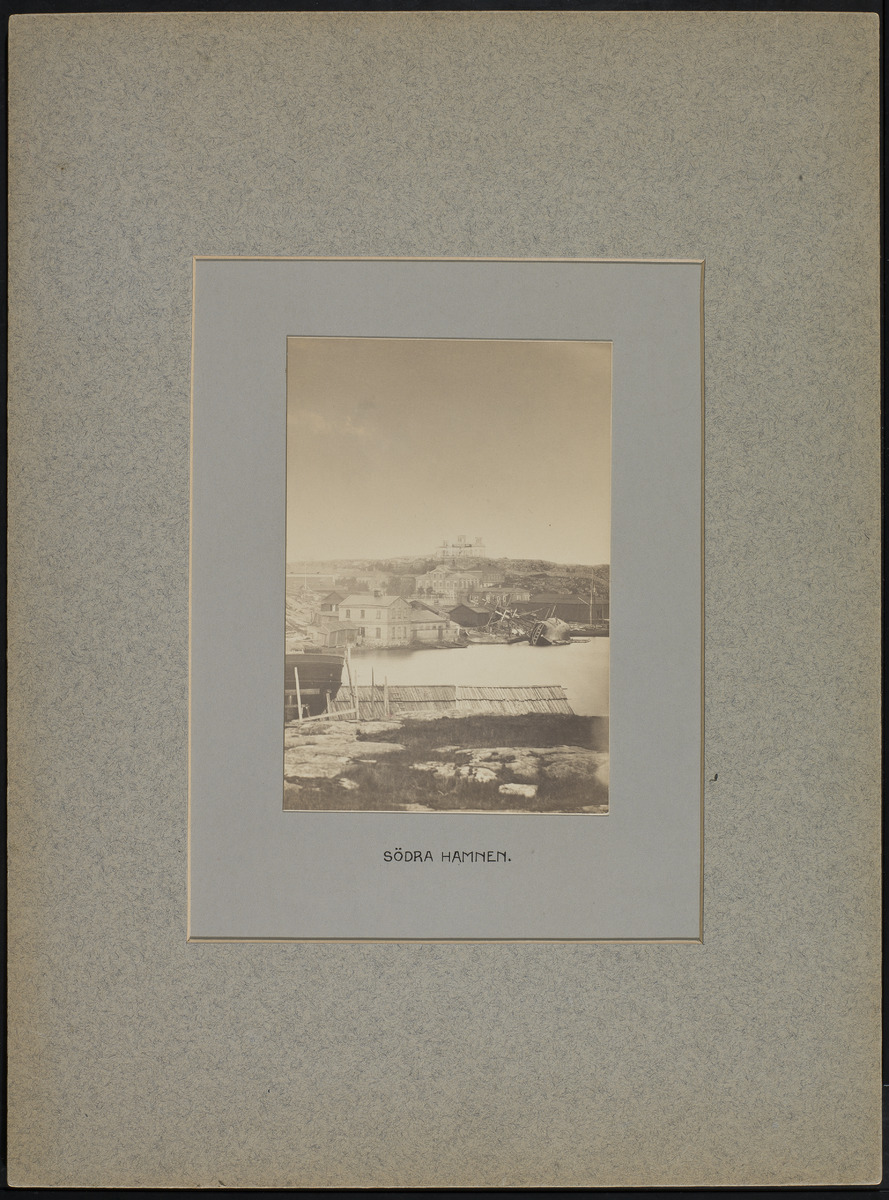
Näkymä Ullanlinnaan Luodolta katsottuna: Ullanlinnan laivatelakka, taustalla v
sisällön kuvaus: Näkymä Ullanlinnaan Luodolta katsottuna: Ullanlinnan laivatelakka, taustalla v. 1834 valmistunut observatorio. Kuvan etualalla Luoto ja rakenteilla oleva purjelaiva. Puolet kaksiosaisesta panoraamakuvasta. mustavalkoinen
Kuvaaja: Hårdh, C.A., valokuvaaja
Ajankohta: kuvausaika 1870 -luku mahd
Paikka: Suomi, Uusimaa, Helsinki, Ullanlinna Helsinki
Aiheet: huvilat, telakat, tiilirakennukset, observatoriot, purjelaivat, saaret, kalliot, merivesi